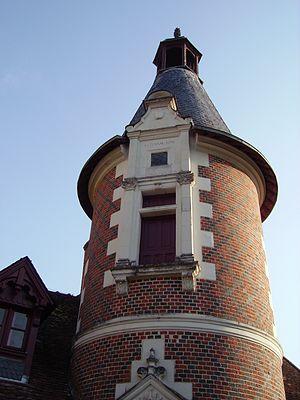
Le château de Troussay est un château de la Loire, l'un des plus petits, situé sur la commune française de Cheverny, dans le département de Loir-et-Cher en région Centre-Val de Loire.